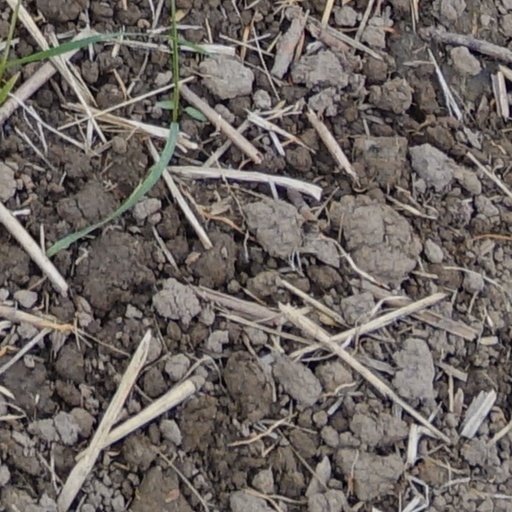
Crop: wheat